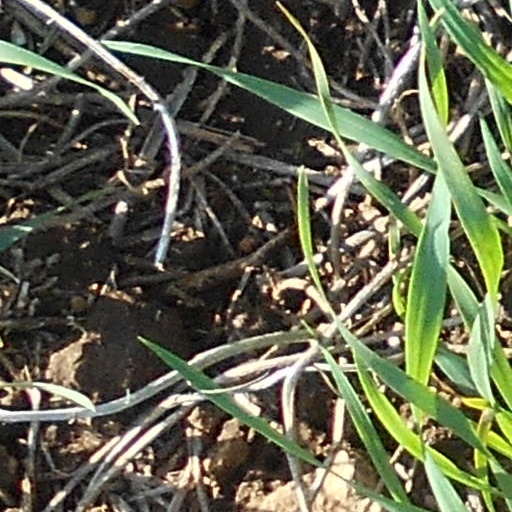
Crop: wheat